Effects of immigration to the United States

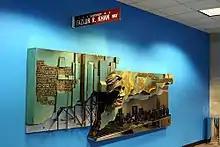
Immigrant Fazlur Khan is known for making some very important advancements in skyscraper engineering. Sculpture honoring Khan at the Willis Tower.

In the United States, a significant proportion of scientists and engineers are foreign-born, as well as students in science and engineering programs. However, this is not unique to the US since foreigners make up significant amounts of scientists and engineers in other countries. As of 2011, 28% of graduate students in science, engineering, and health are foreign. The number of science and engineering (S&E) bachelor's degrees has increased steadily over the past 15 years, reaching a new peak of about half a million in 2009. Since 2000, foreign-born students in the United States have consistently earned a small share (3–4%) of S&E degrees at the bachelor's level. Foreign students make up a much higher proportion of S&E master's degree recipients than of bachelor's or associate degree recipients. In 2009, foreign students earned 27% of S&E master's degrees and 33% in doctorate degrees.